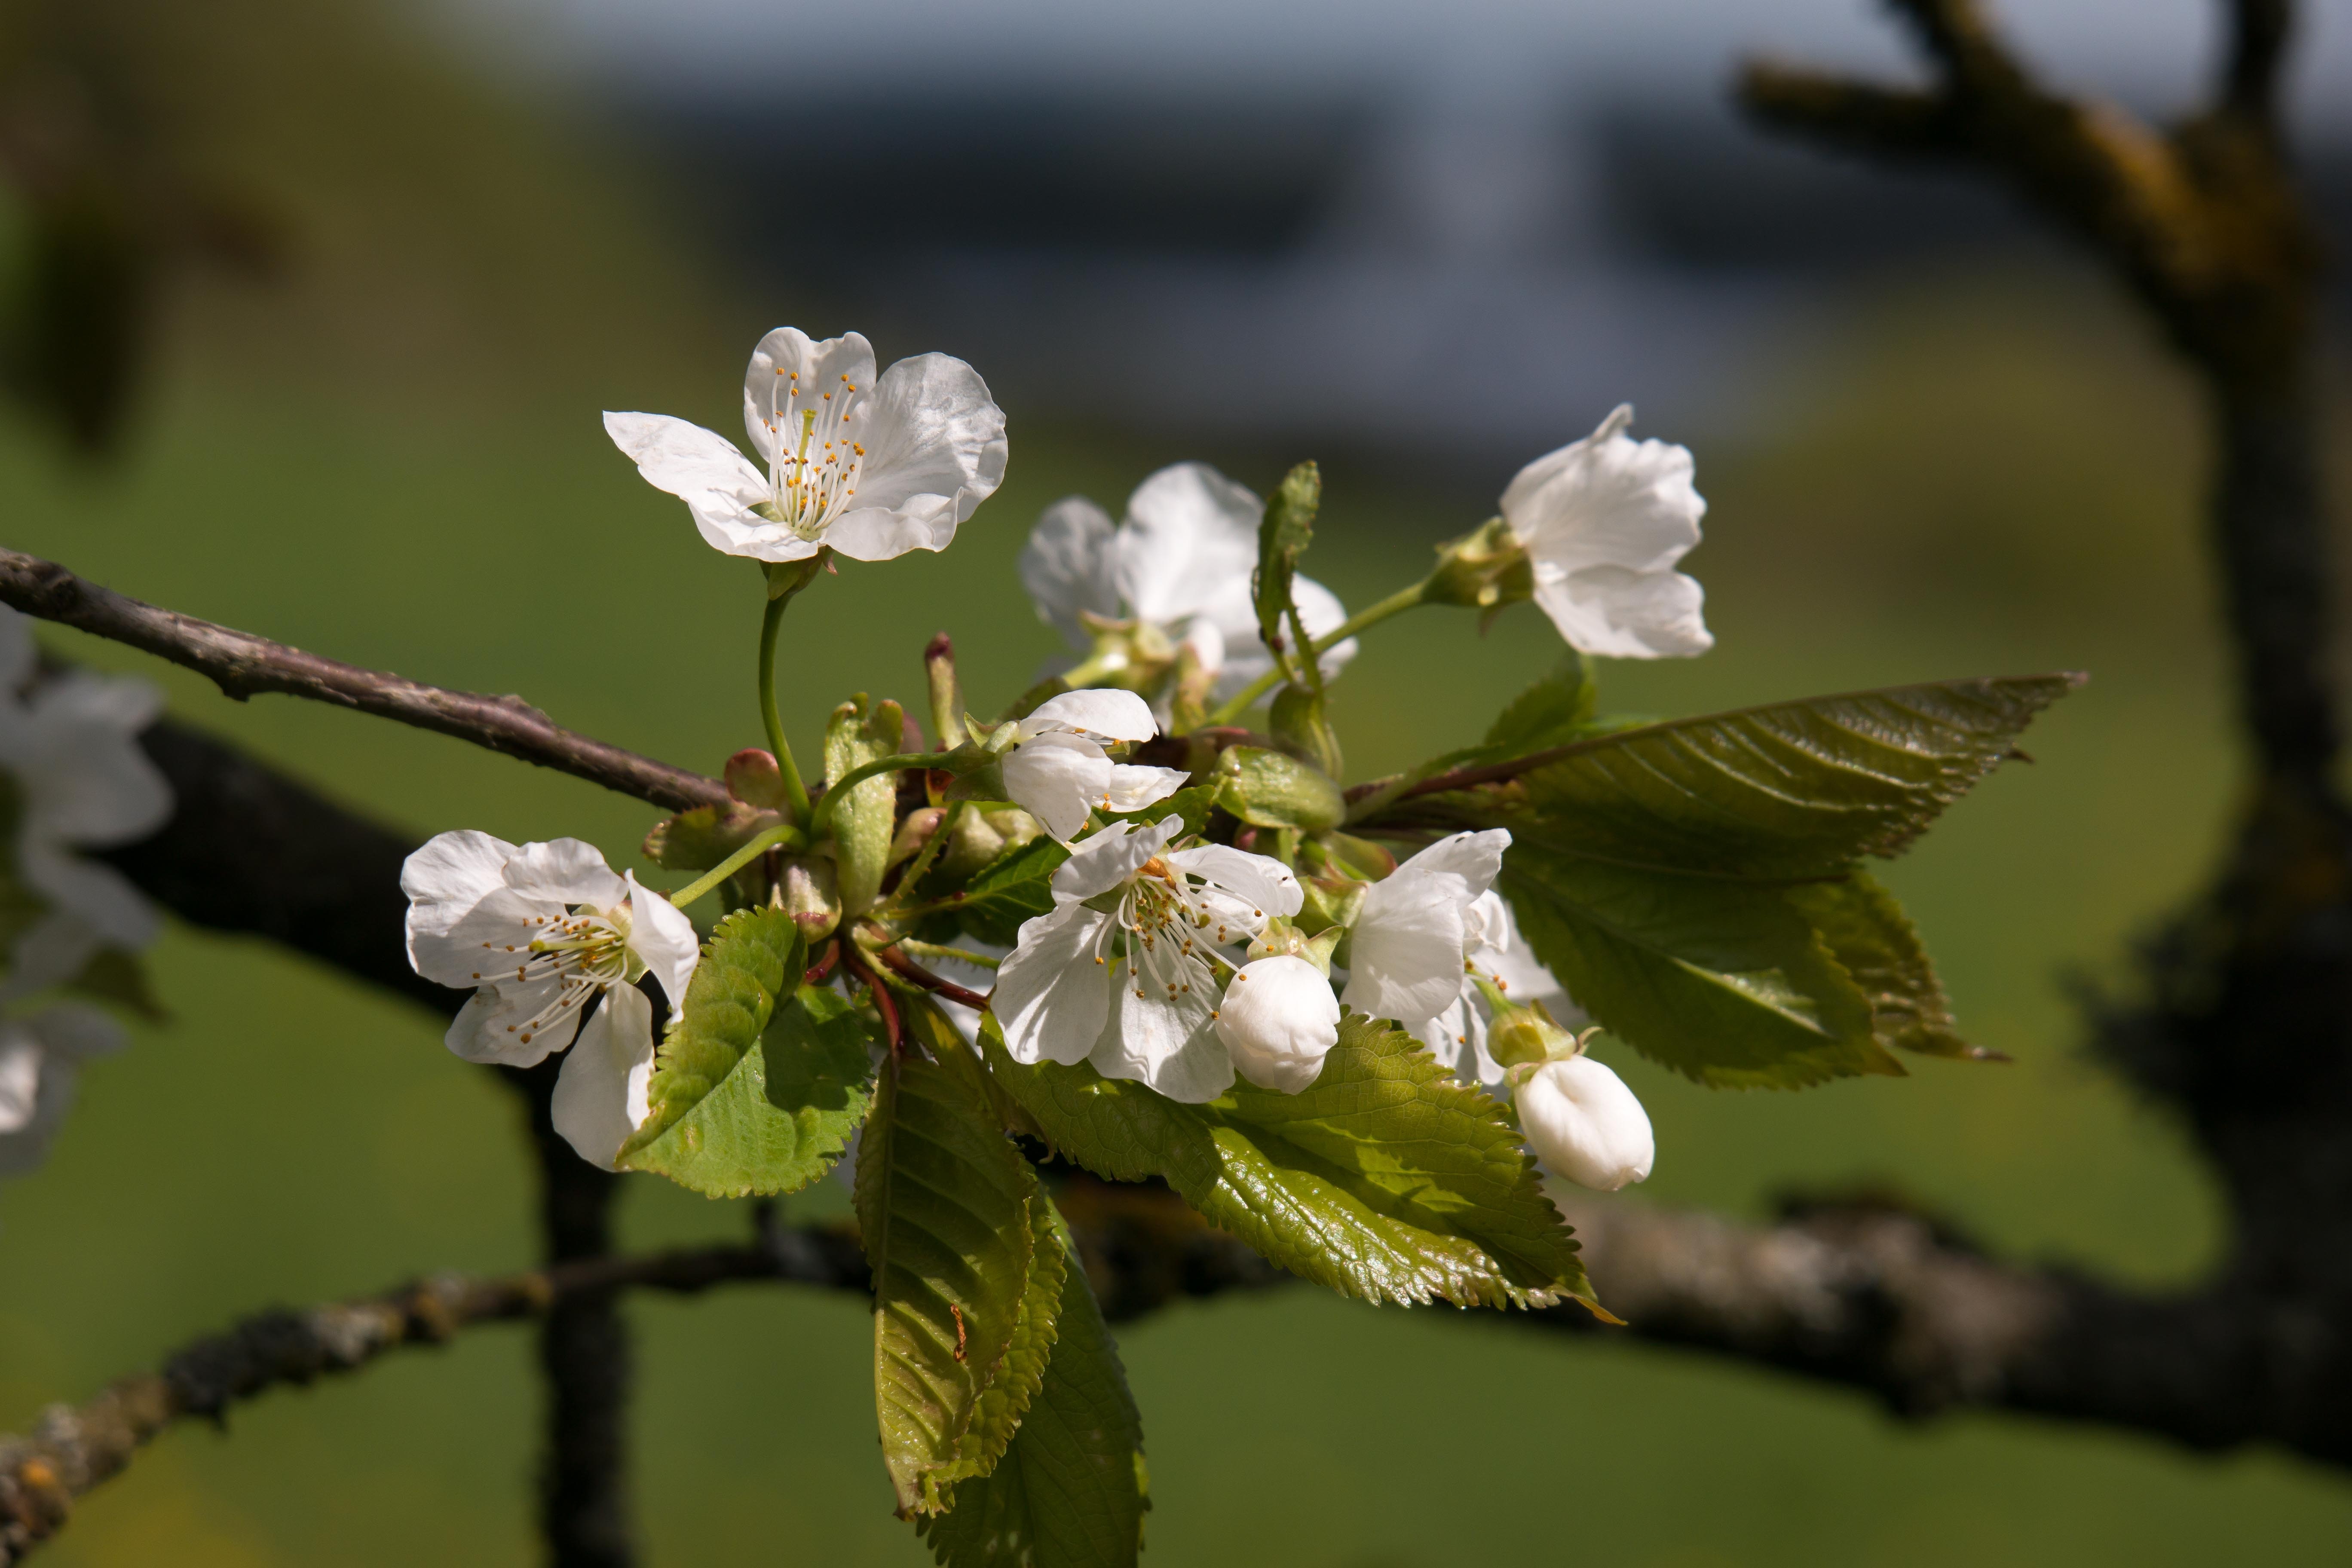
tree, nature, branch, blossom, plant, technology, white, fruit, flower, antenna, telescope, food, spring, produce, insect, space, botany, flora, fauna, cherry blossom, wildflower, flowers, research, close up, science, astronomy, shrub, eifel, cherry, macro photography, to listen, received on, flowering plant, radio telescope, parabolic mirrors, effelsberg, bad m nstereifel, max planck institute, large telescope, land plant